2018 American League Championship Series

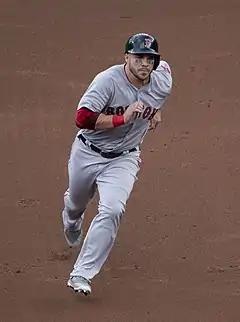
Steve Pearce hit a go-ahead home run in the 6th inning of Game 3.

Former Astros All-Star player Lance Berkman threw the ceremonial first pitch. Dallas Keuchel was Houston's starting pitcher, while Nathan Eovaldi started for Boston. The Red Sox jumped out to an early 2–0 lead in the top of the first inning, on two singles, a double, and an RBI ground out. The Astros responded in the bottom of the inning with a run on three singles, trimming Boston's lead to 2–1. Houston tied the game in the bottom of the fifth, as Jose Altuve worked a two-out walk and Alex Bregman drove him in with a double under the glove of Boston third baseman Rafael Devers. In the top of the sixth, Houston reliever Joe Smith took over from Keuchel, who had allowed two runs on four hits in five innings pitched. Smith allowed a home run to Steve Pearce, putting Boston back in the lead, 3–2, which they would never relinquish. In the bottom of the seventh, Ryan Brasier relieved Red Sox starter Eovaldi, who had allowed two runs on six hits in six innings pitched. With two outs in the top of the eighth, Boston had the bases loaded when pinch hitter Mitch Moreland was hit by a pitch from Roberto Osuna, forcing in a run. Jackie Bradley Jr. then hit a grand slam off of Osuna, putting Boston ahead, 8–2. The game ended without further scoring, George Springer striking out to end it. Eovaldi got the win for Boston, while Smith took the loss for Houston.